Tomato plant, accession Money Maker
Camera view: bottom (45 deg); turntable rotation: 0 degrees
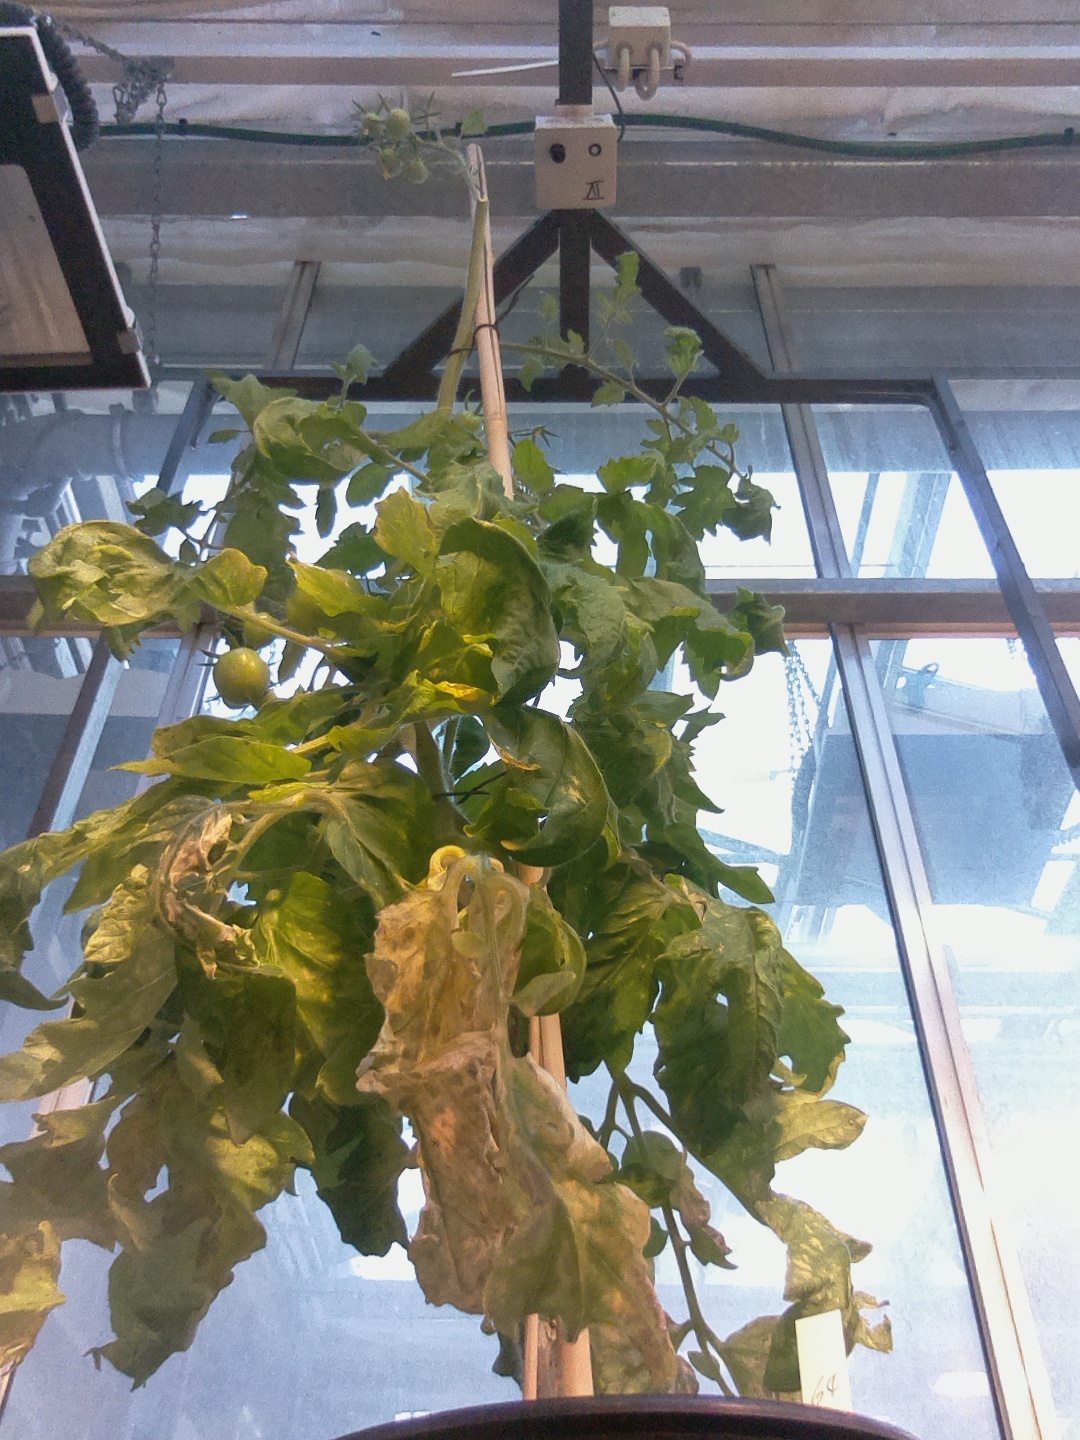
BBCH growth stage 78: 80% -90% of final fruit size